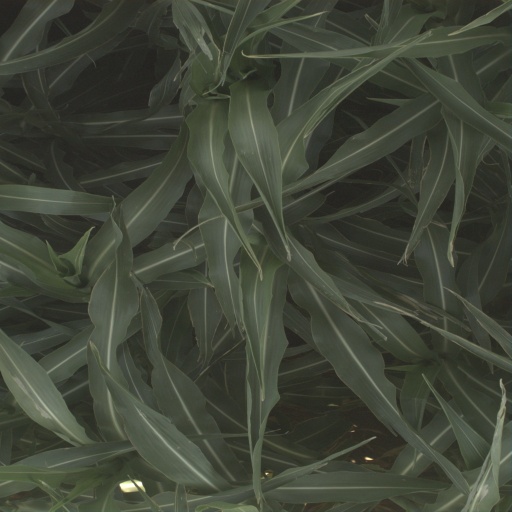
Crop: sorghum